WildWater Adventure

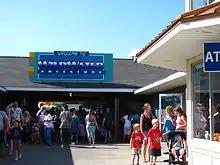
Entrance to WildWater Adventure from Michigan's Adventure

WildWater Adventure is a water park in Muskegon, Michigan, located next door to Michigan's Adventure, and owned by Six Flags Entertainment Corporation, Admission is included in the Michigan's Adventure ticket.